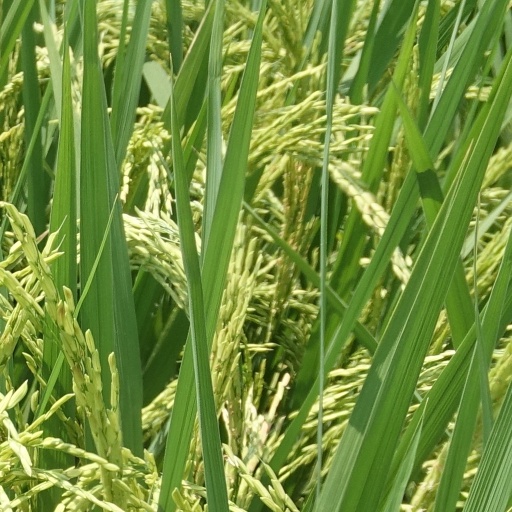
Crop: rice